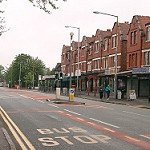
Scene: Outdoor